Visa requirements for North Korean citizens

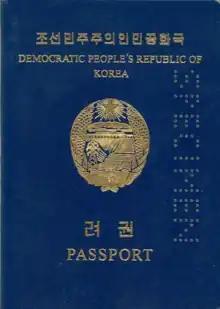
A Democratic People's Republic of Korea passport

Visa requirements for North Korean citizens are administrative entry restrictions imposed on citizens of North Korea by the authorities of other states.